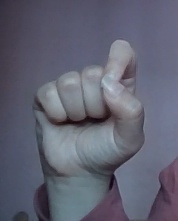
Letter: fa